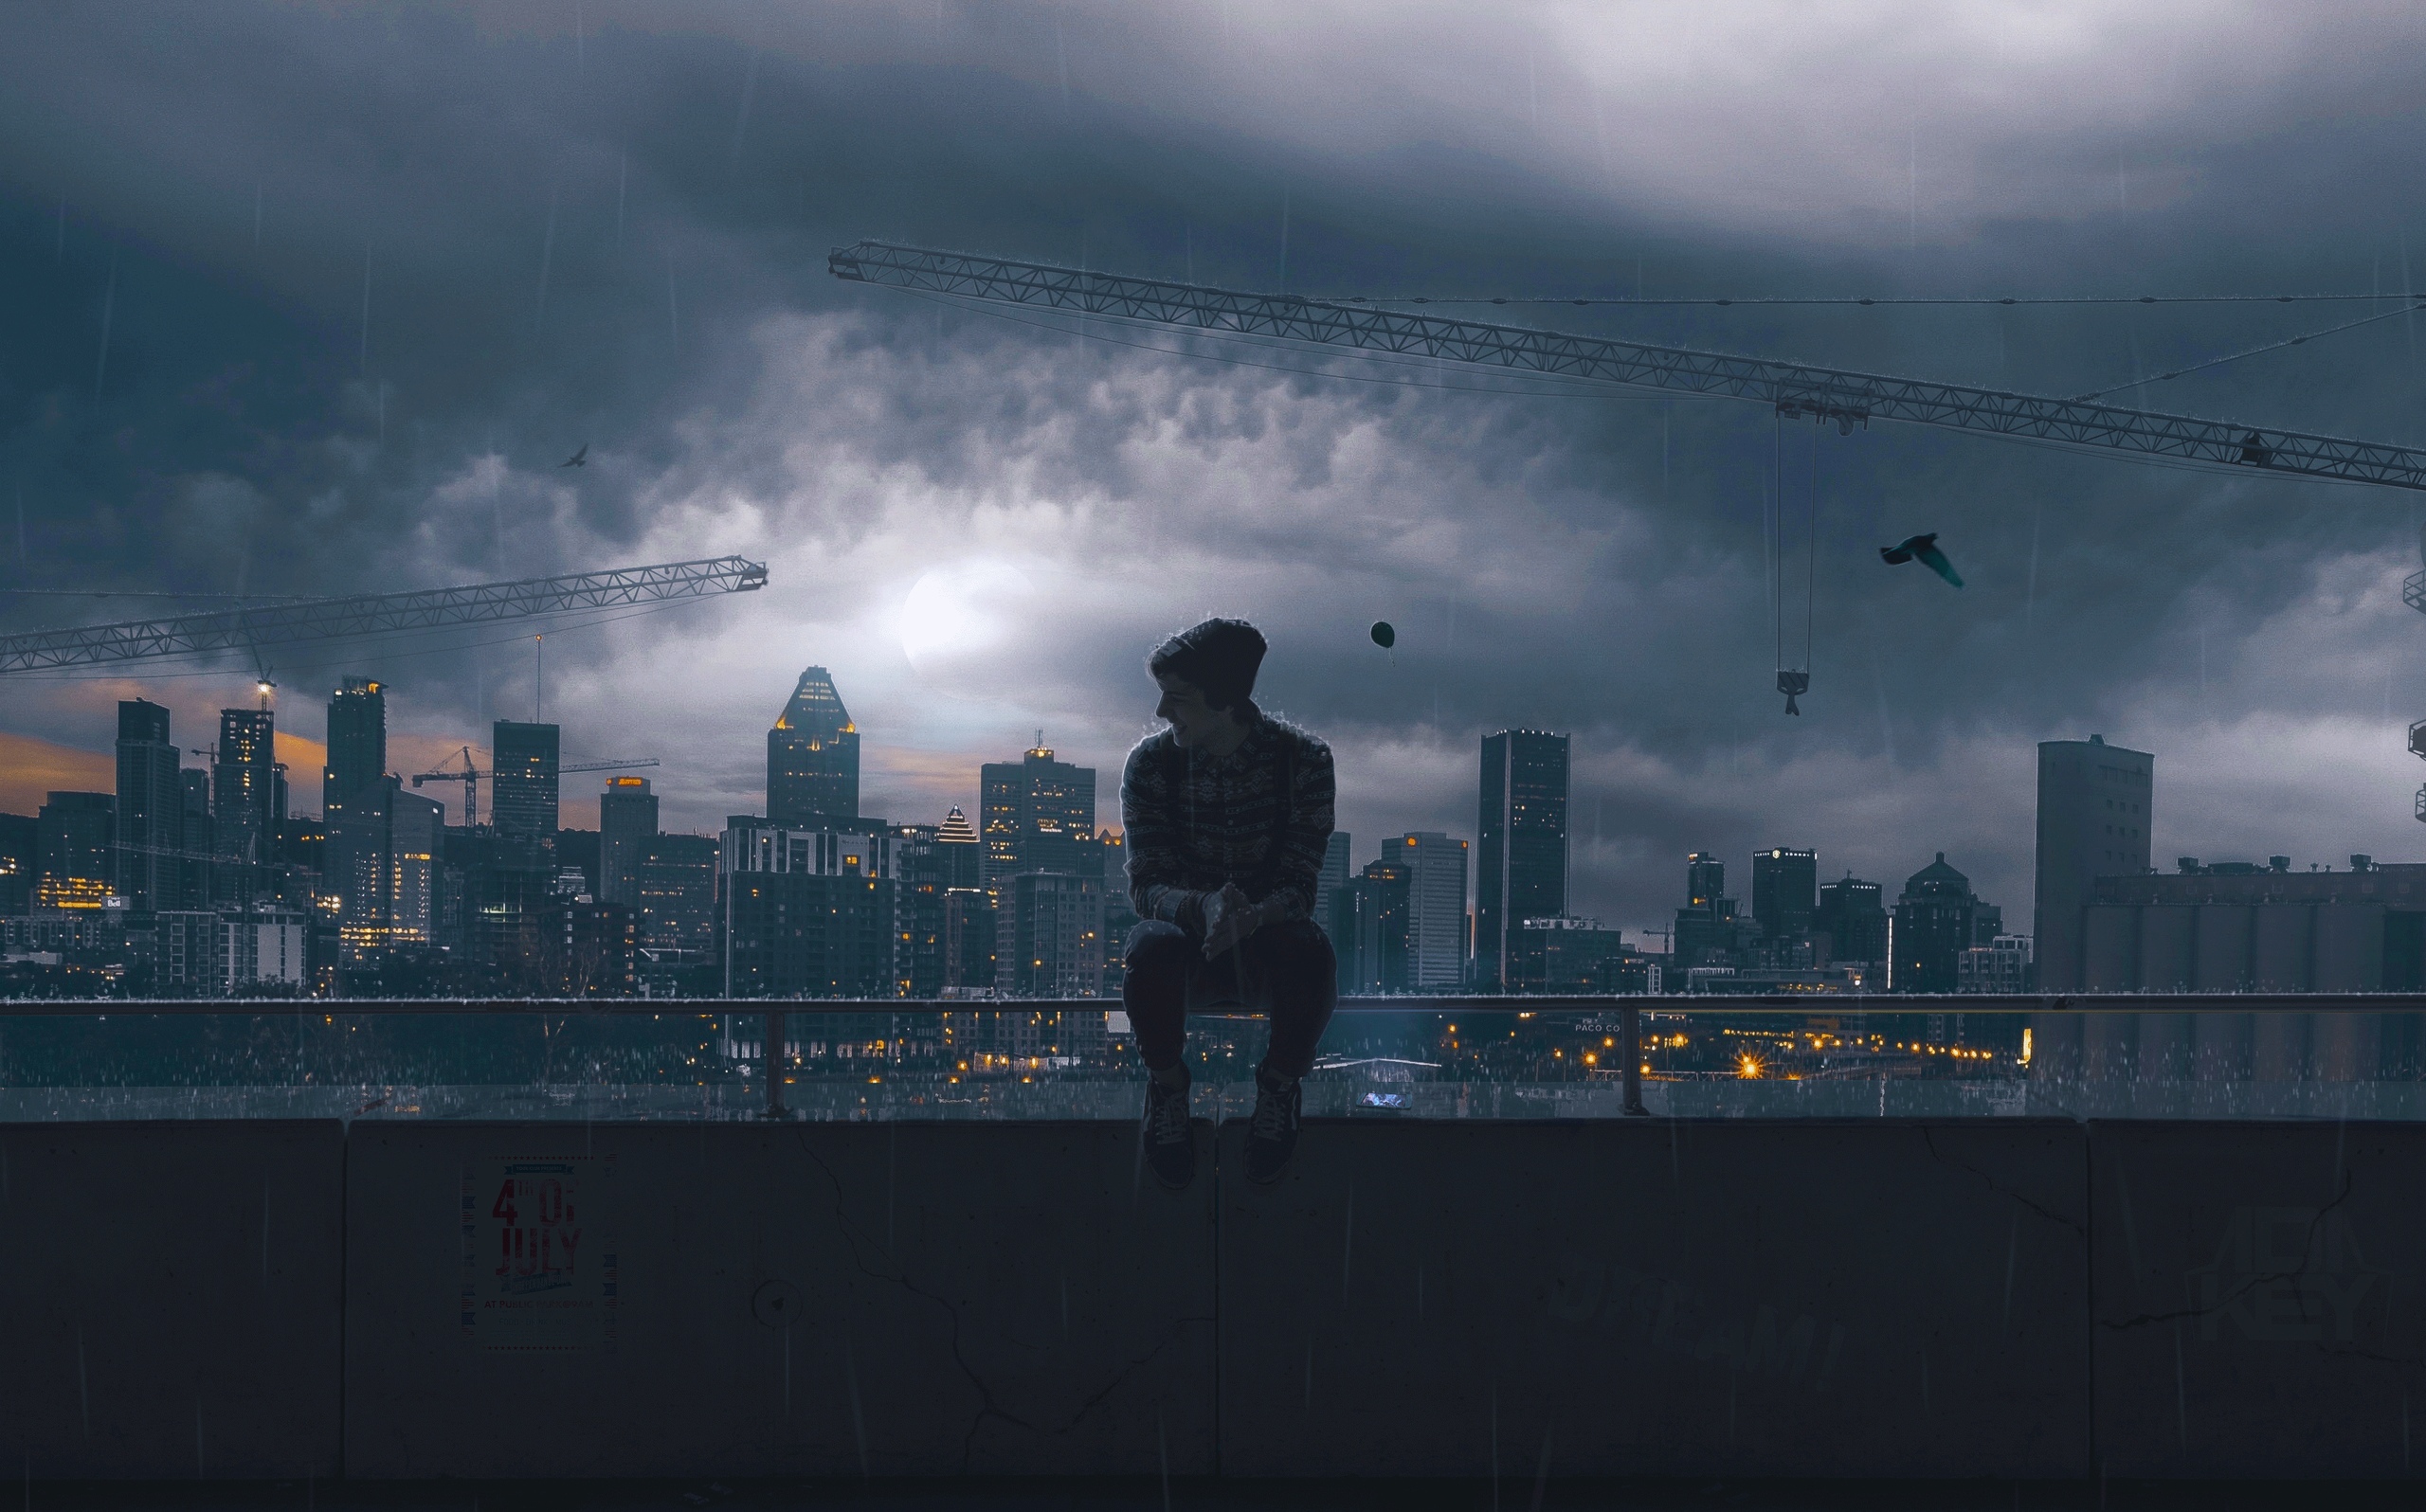
city, sky, cityscape, urban area, cloud, water, metropolitan area, atmospheric phenomenon, metropolis, human settlement, skyline, atmosphere, downtown, skyscraper, night, darkness, tower block, evening, architecture, storm, reflection, photography, meteorological phenomenon, dusk